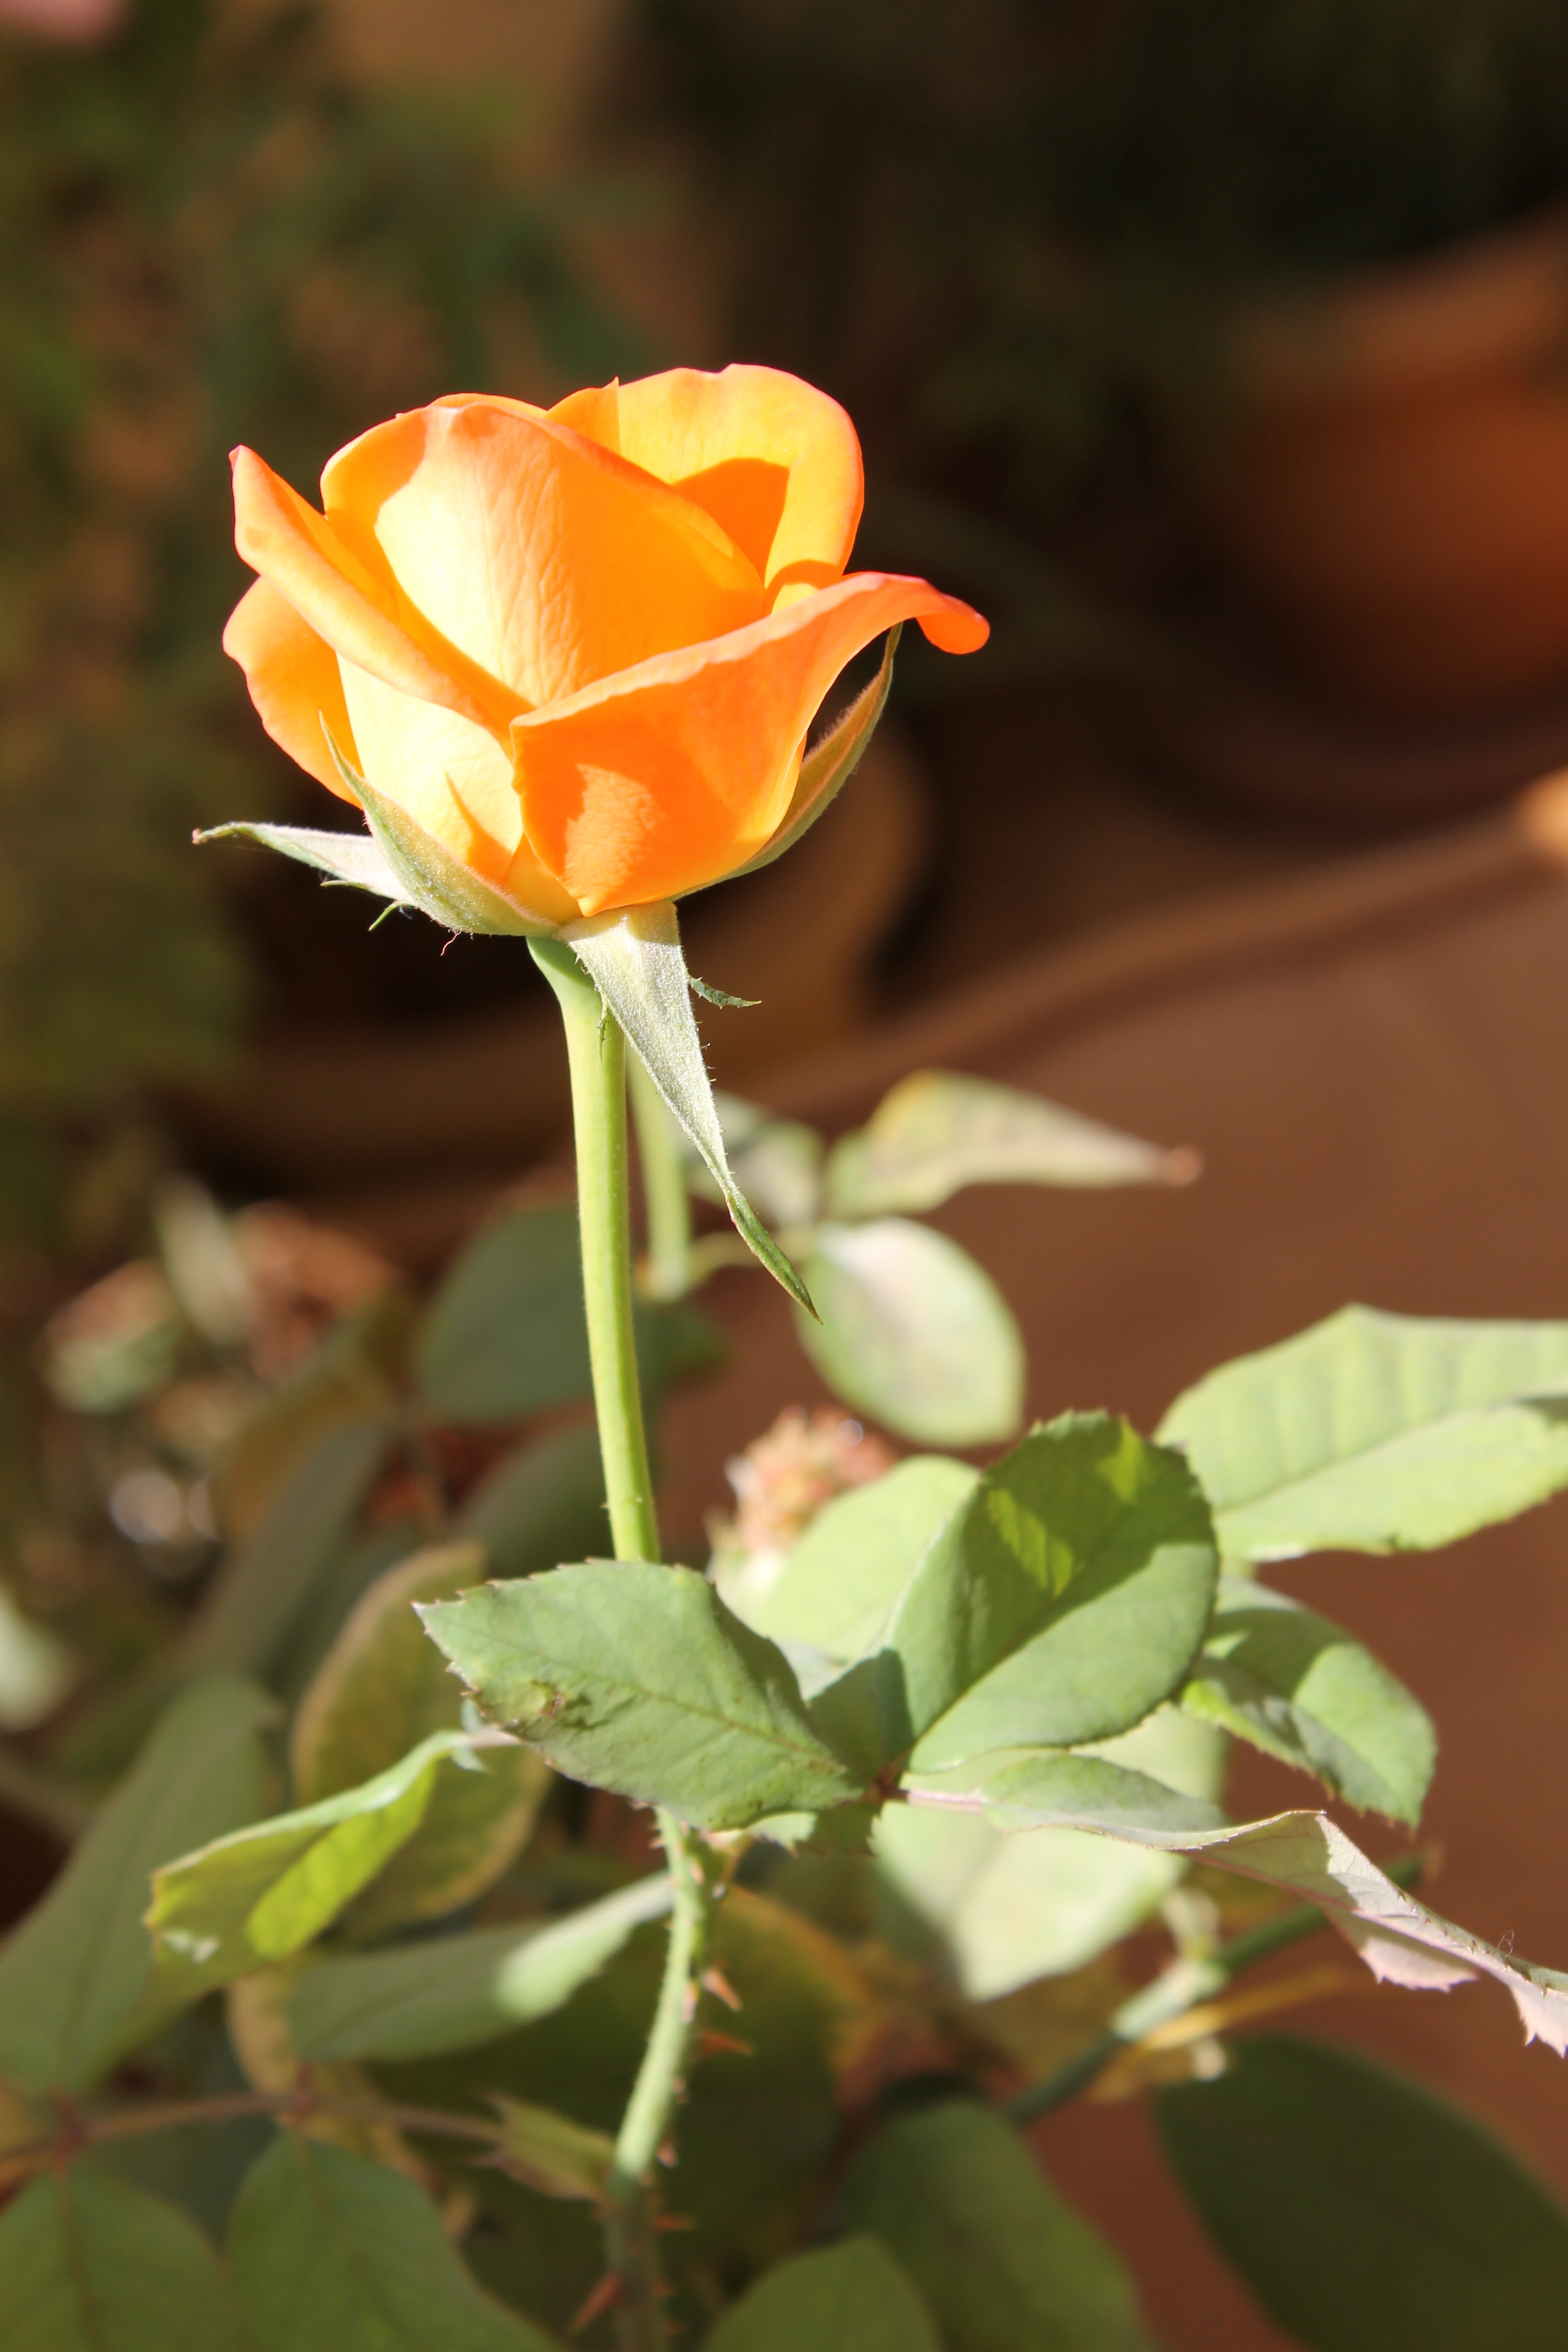
nature, blossom, plant, leaf, flower, petal, floral, rose, orange, botany, yellow, flora, wildflower, macro photography, flowering plant, garden roses, rose family, plant stem, land plant